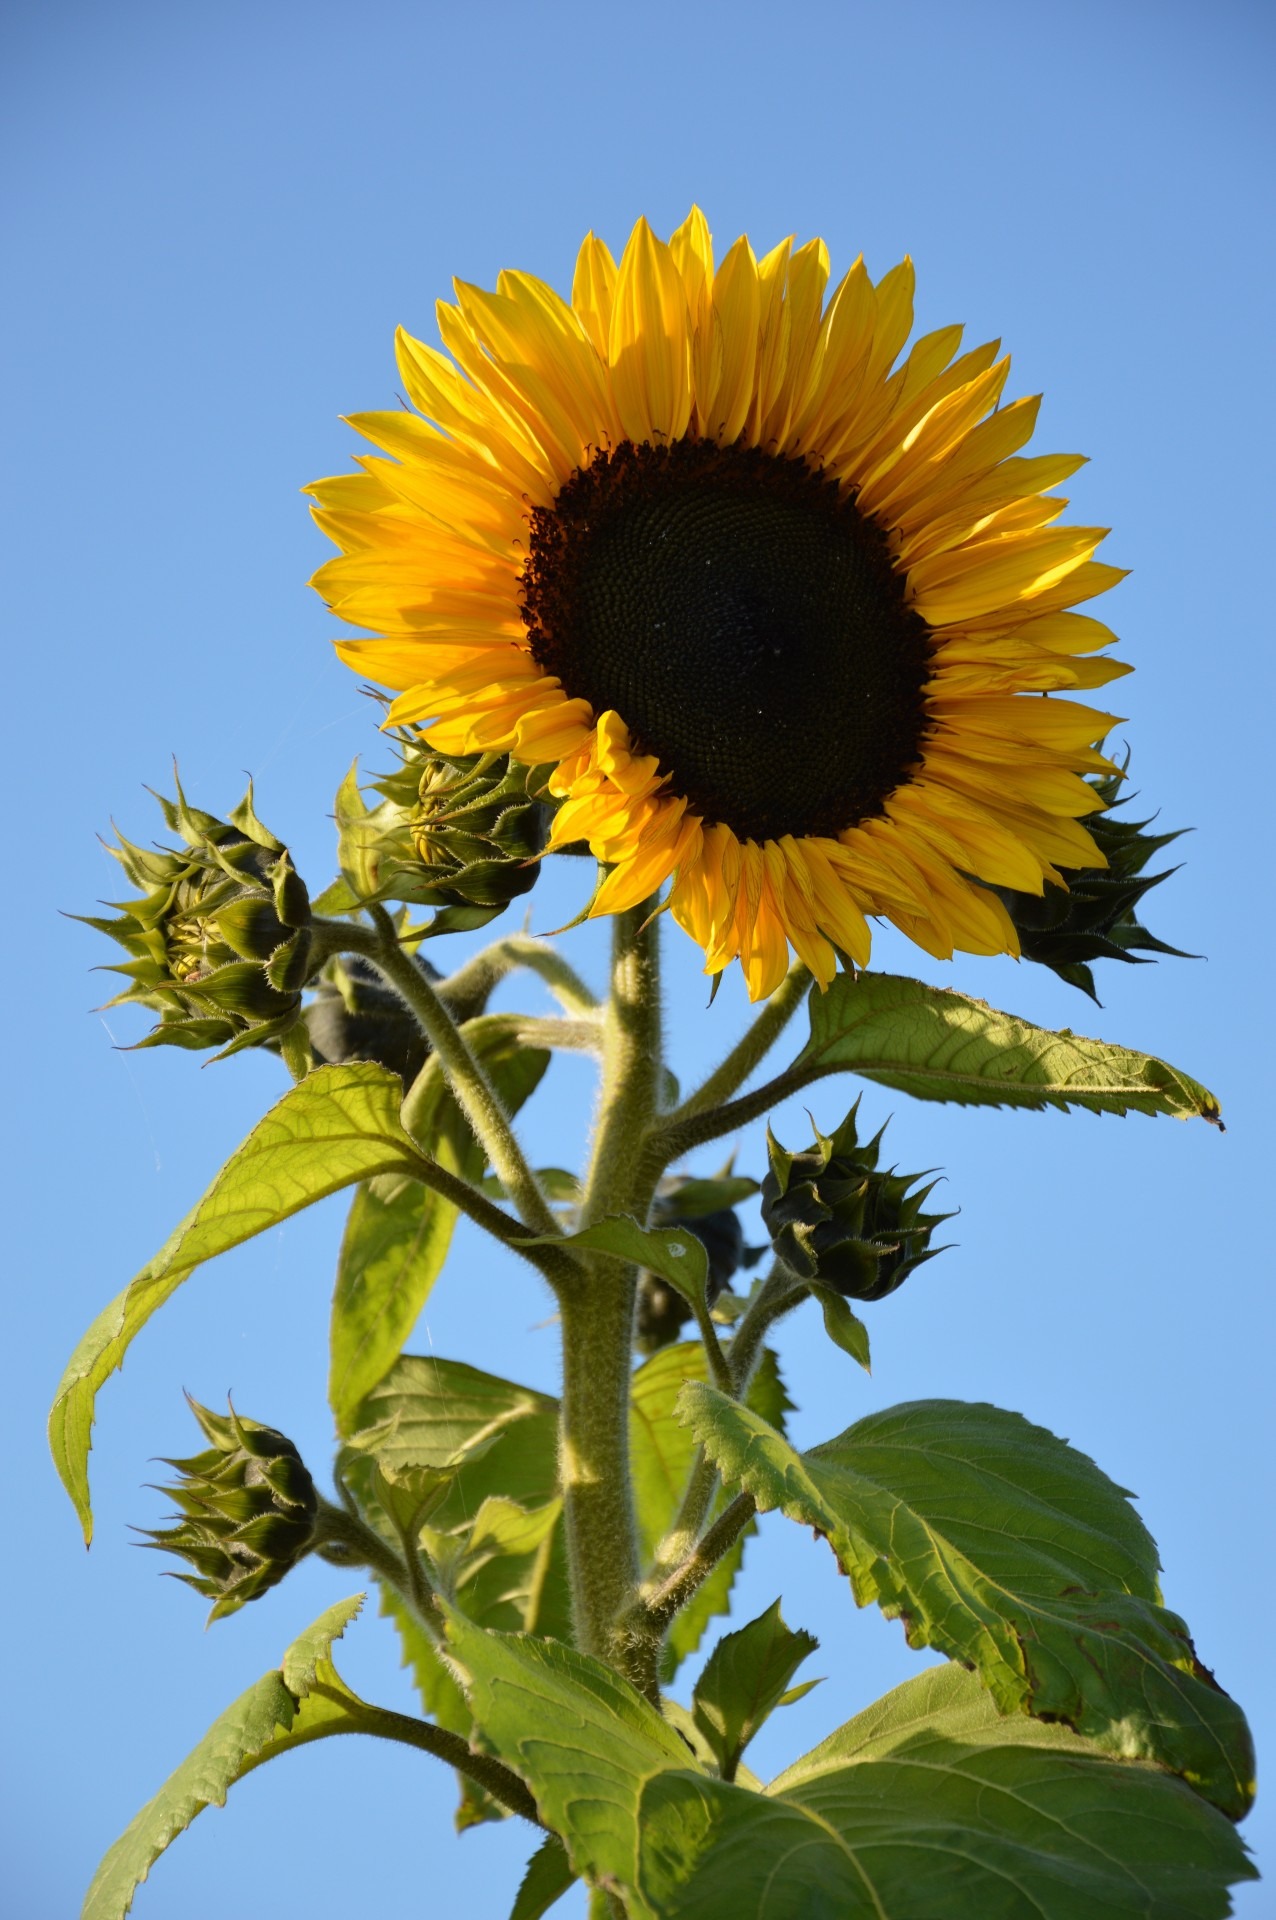
nature, blossom, plant, field, leaf, flower, bloom, floral, spring, green, natural, botany, blooming, yellow, agriculture, flora, sunflower, macro photography, flowering plant, daisy family, asterales, sunflower seed, plant stem, land plant